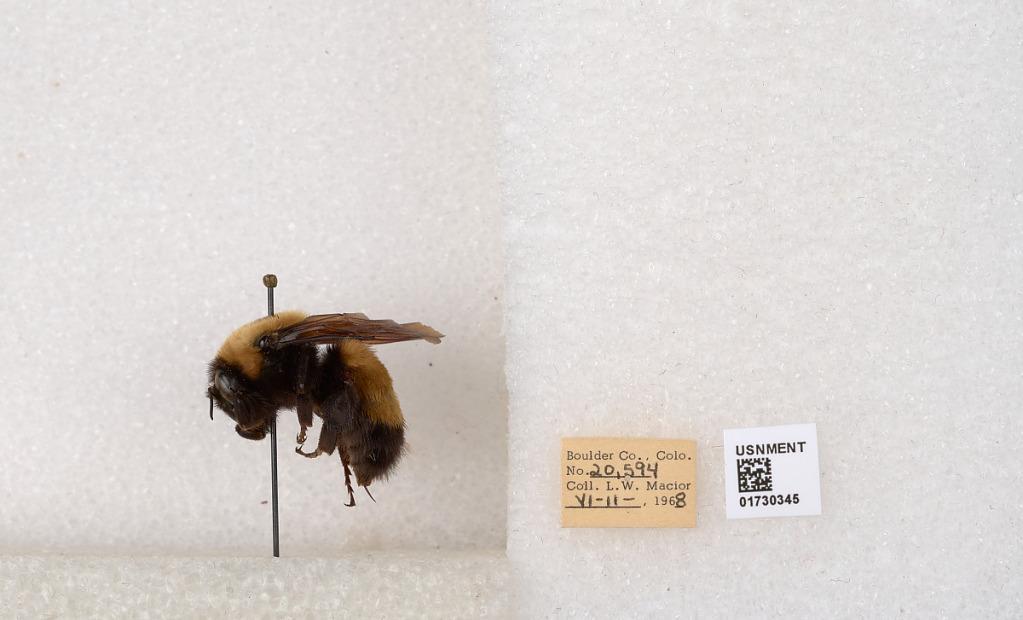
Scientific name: Bombus (Bombus) nevadensis Cresson